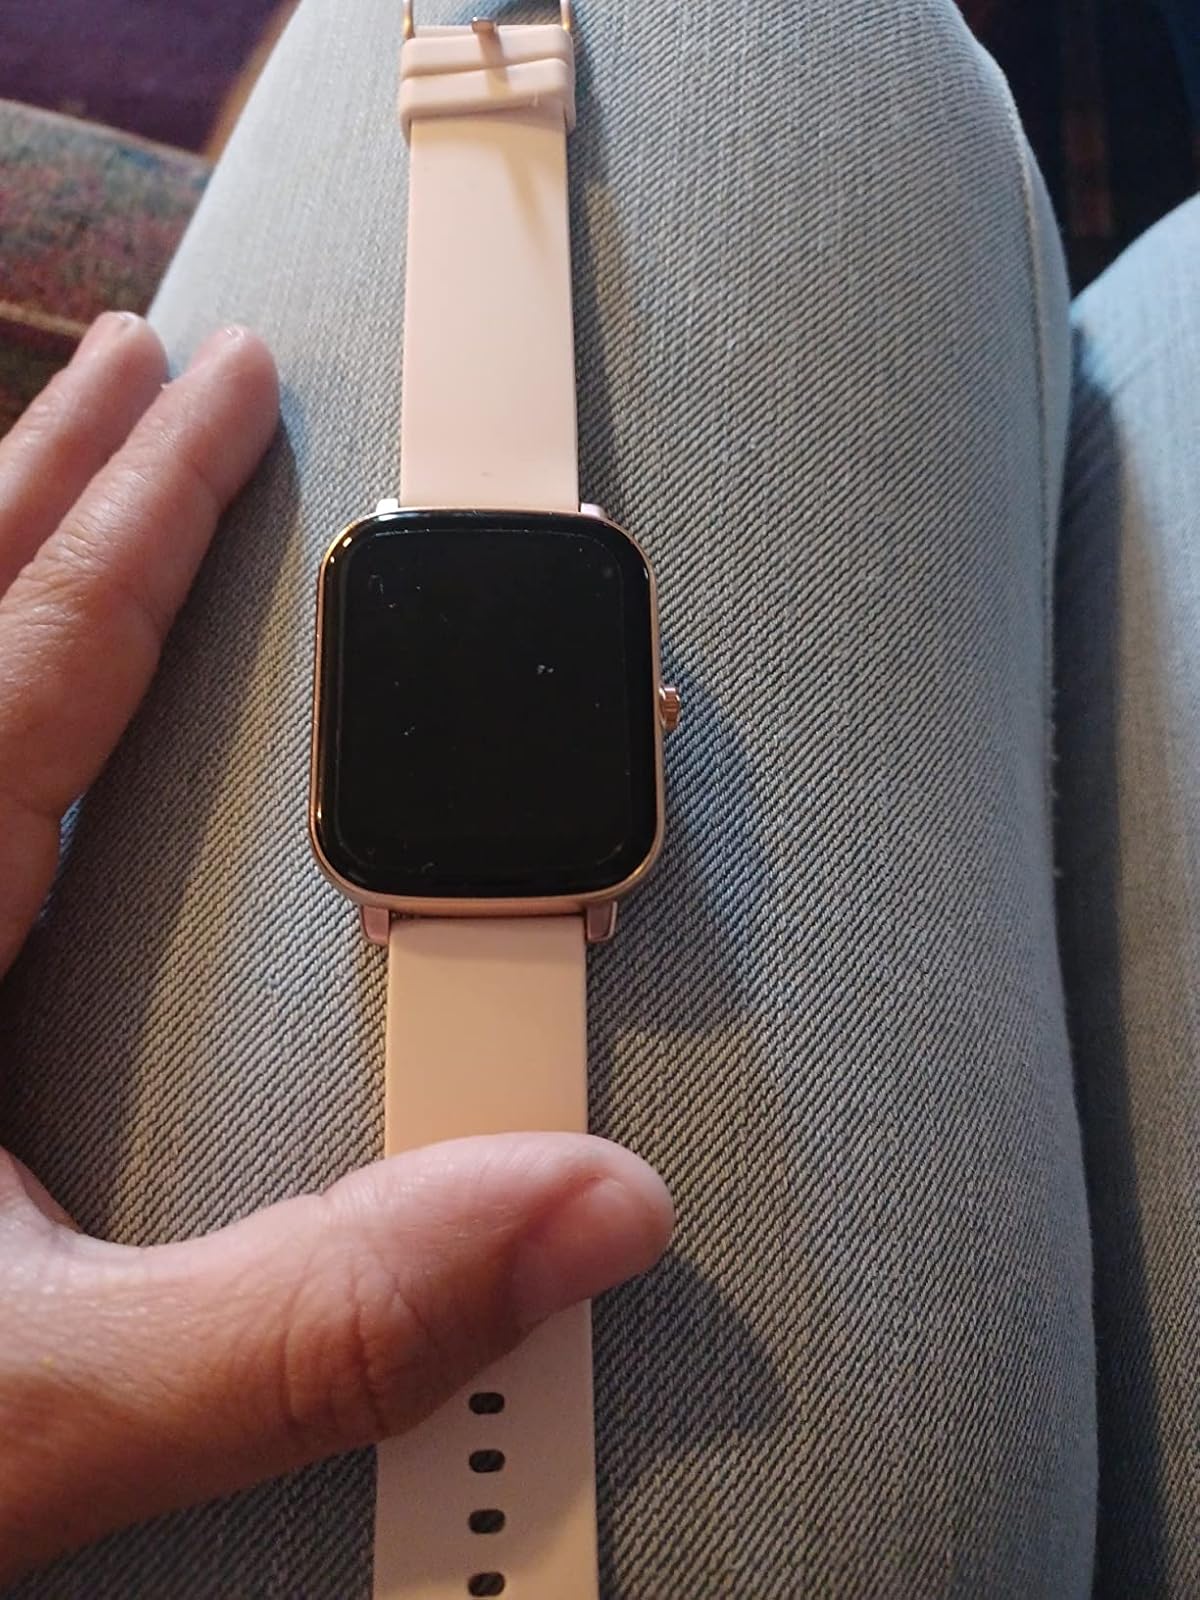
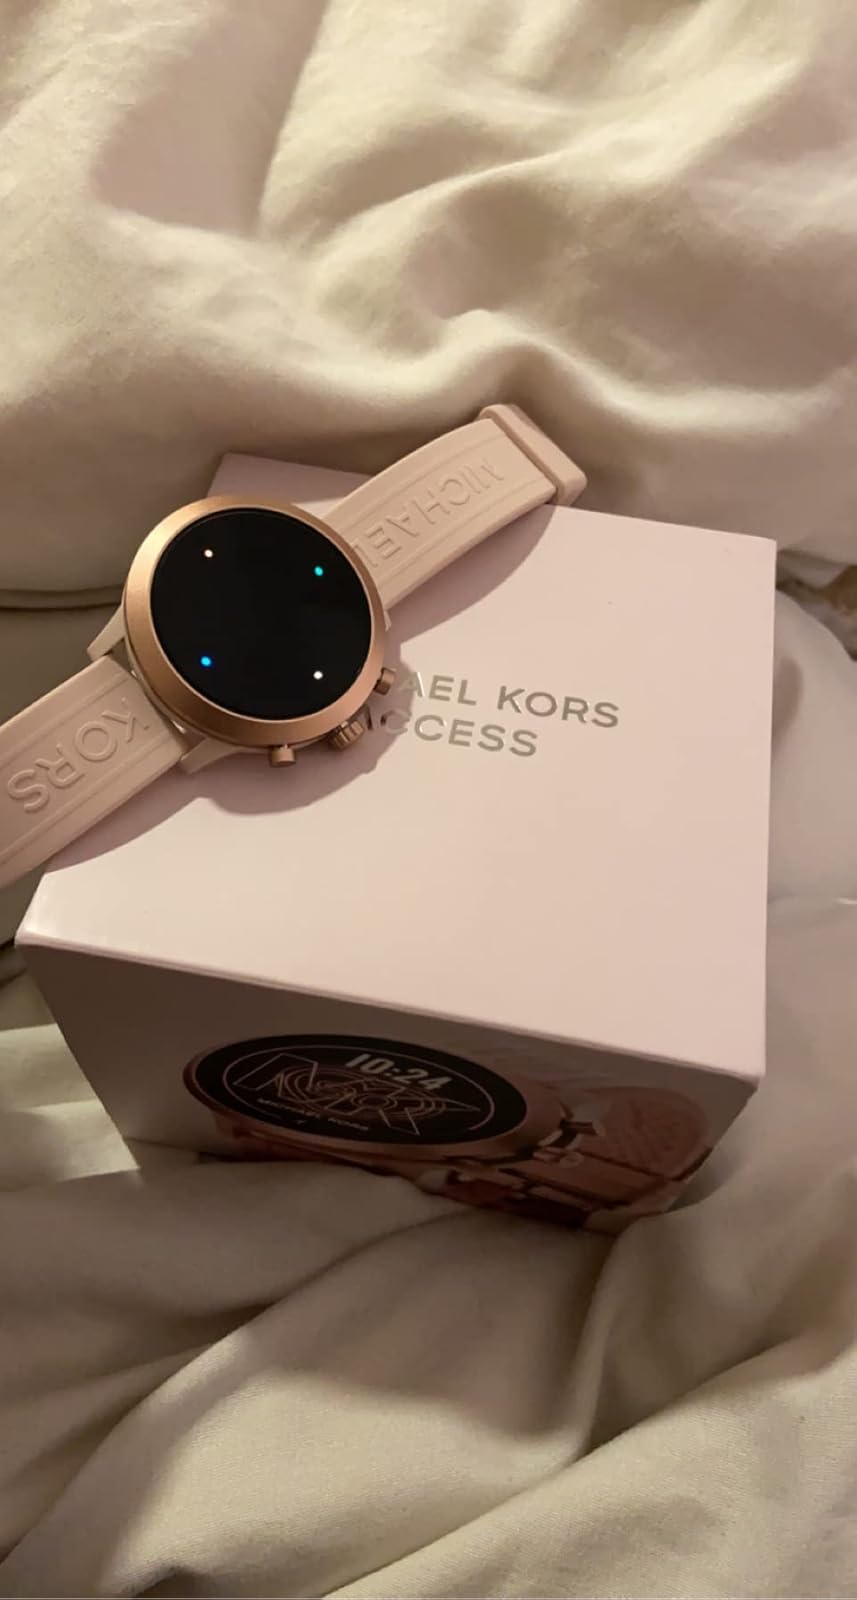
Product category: smartwatch
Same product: no